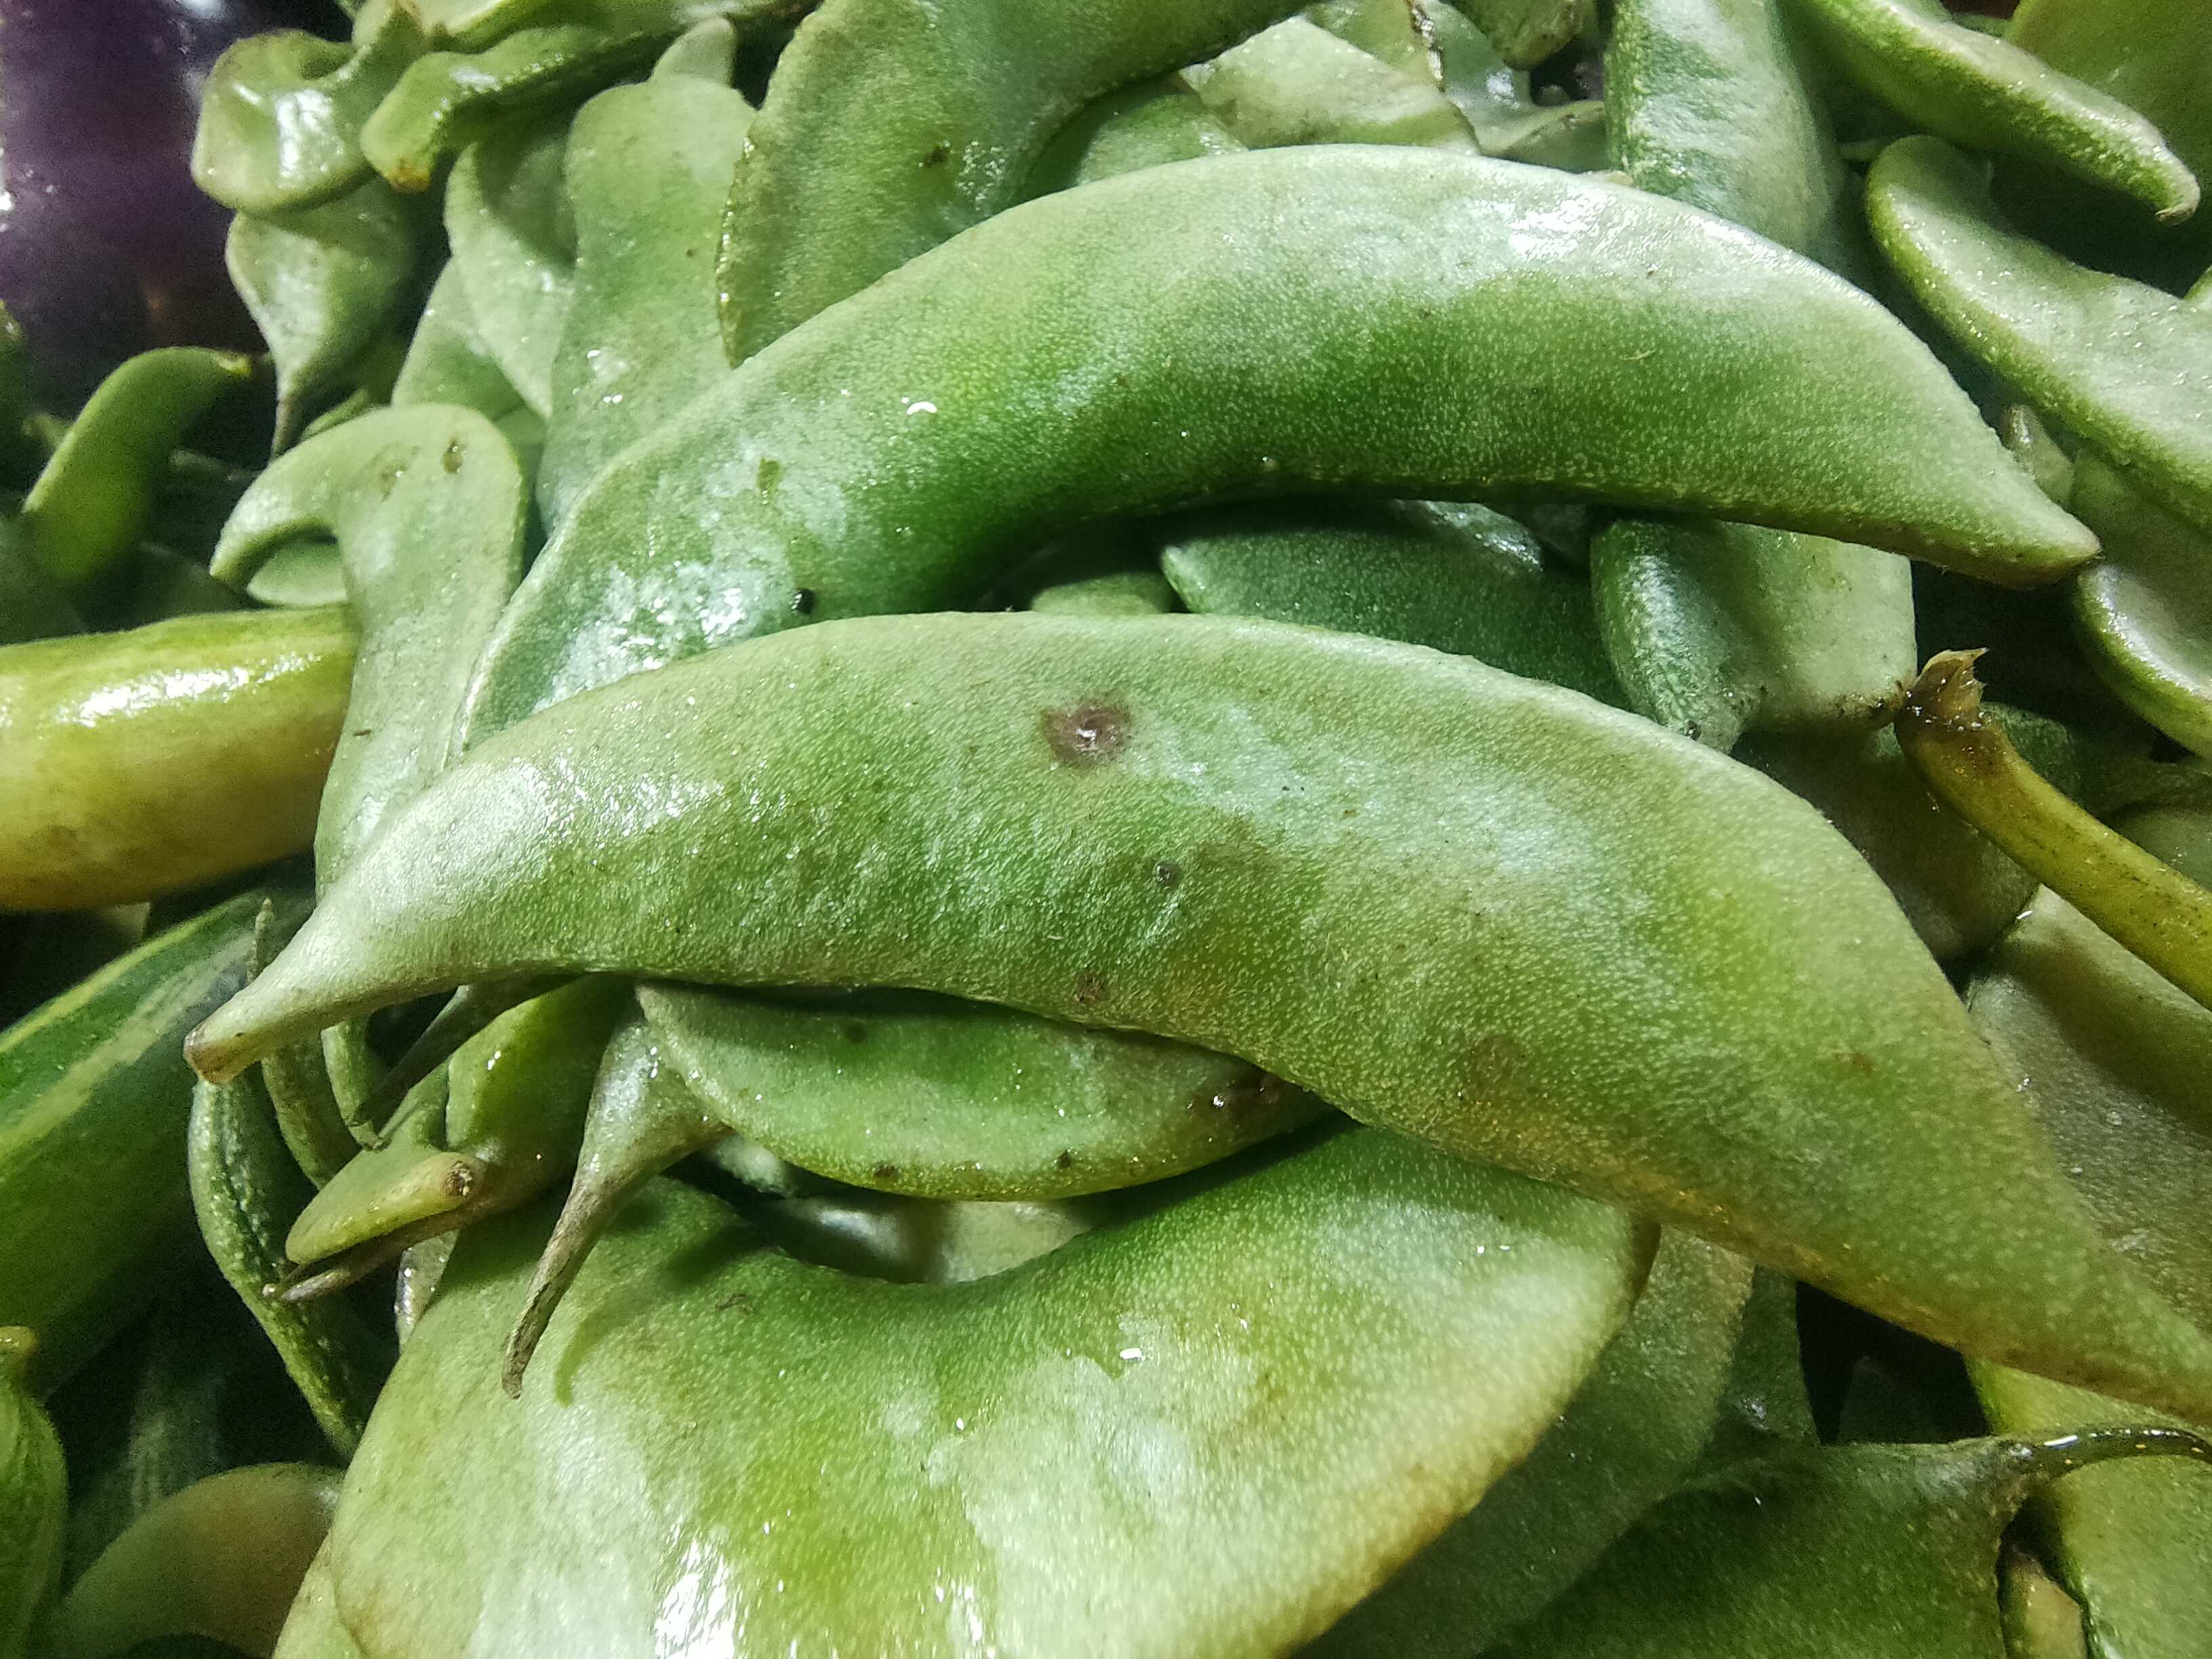
Label: Lablab purpureus